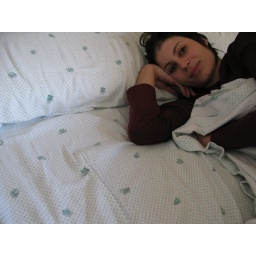
girl in a warm bed